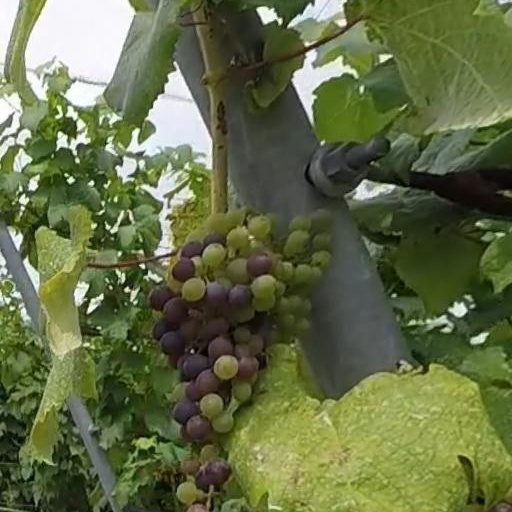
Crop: grape